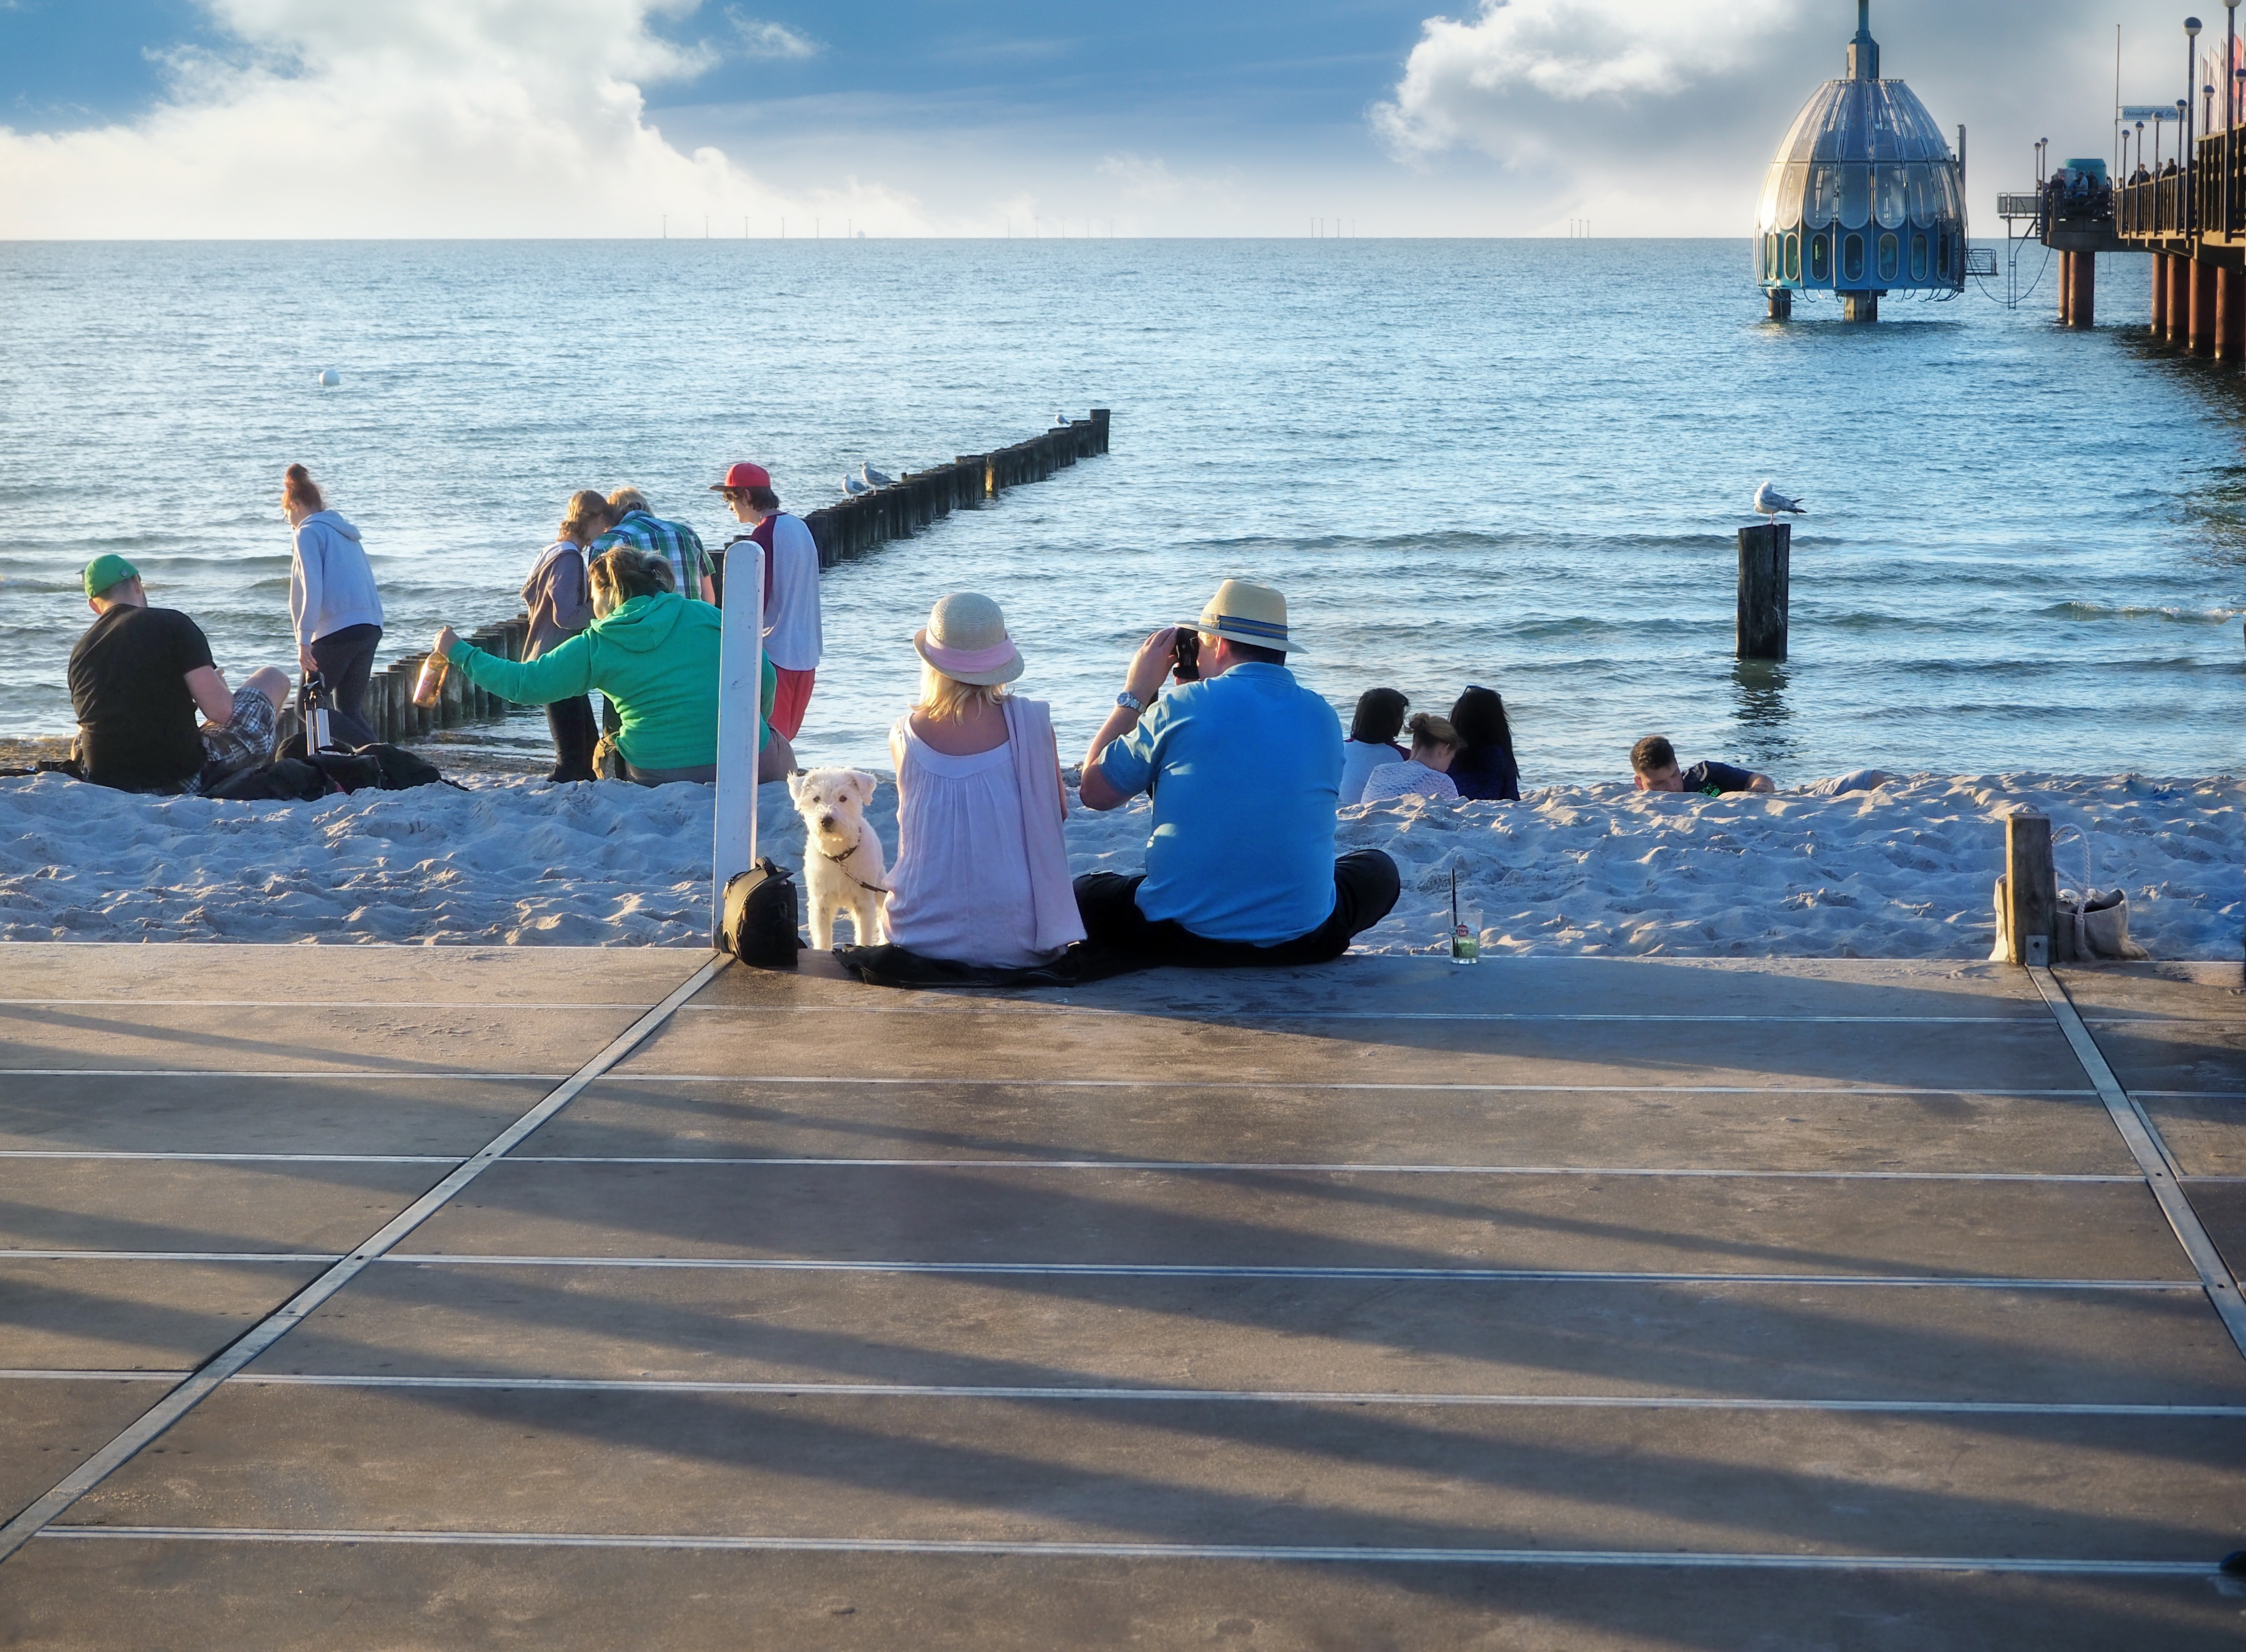
beach, sea, coast, sun, vacation, vehicle, boating, baltic sea, good mood